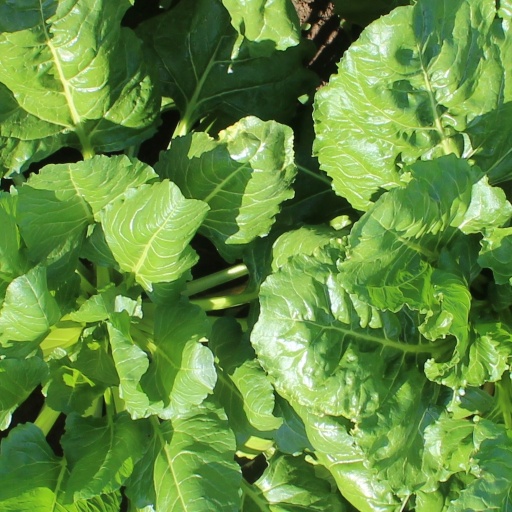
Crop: sugar beet